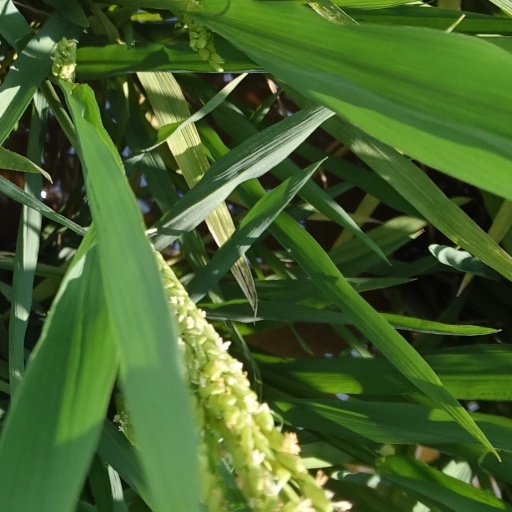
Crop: rice